Kannai Nambathey

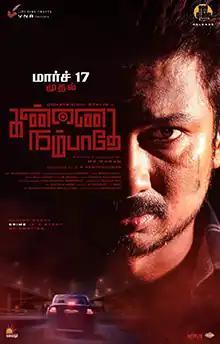
Poster

Kannai Nambathey is a 2023 Indian Tamil-language crime thriller film written and directed by Mu. Maran. The film stars Udhayanidhi Stalin in his penultimate acting credit, Prasanna, Srikanth, and Aathmika, while Bhumika, Vasundhara Kashyap, and Sathish play supporting roles. The music was composed by Siddhu Kumar with cinematography by Jalandhar Vasan and editing by San Lokesh. The film released theatrically on 17 March 2023 and received mixed reviews from critics.